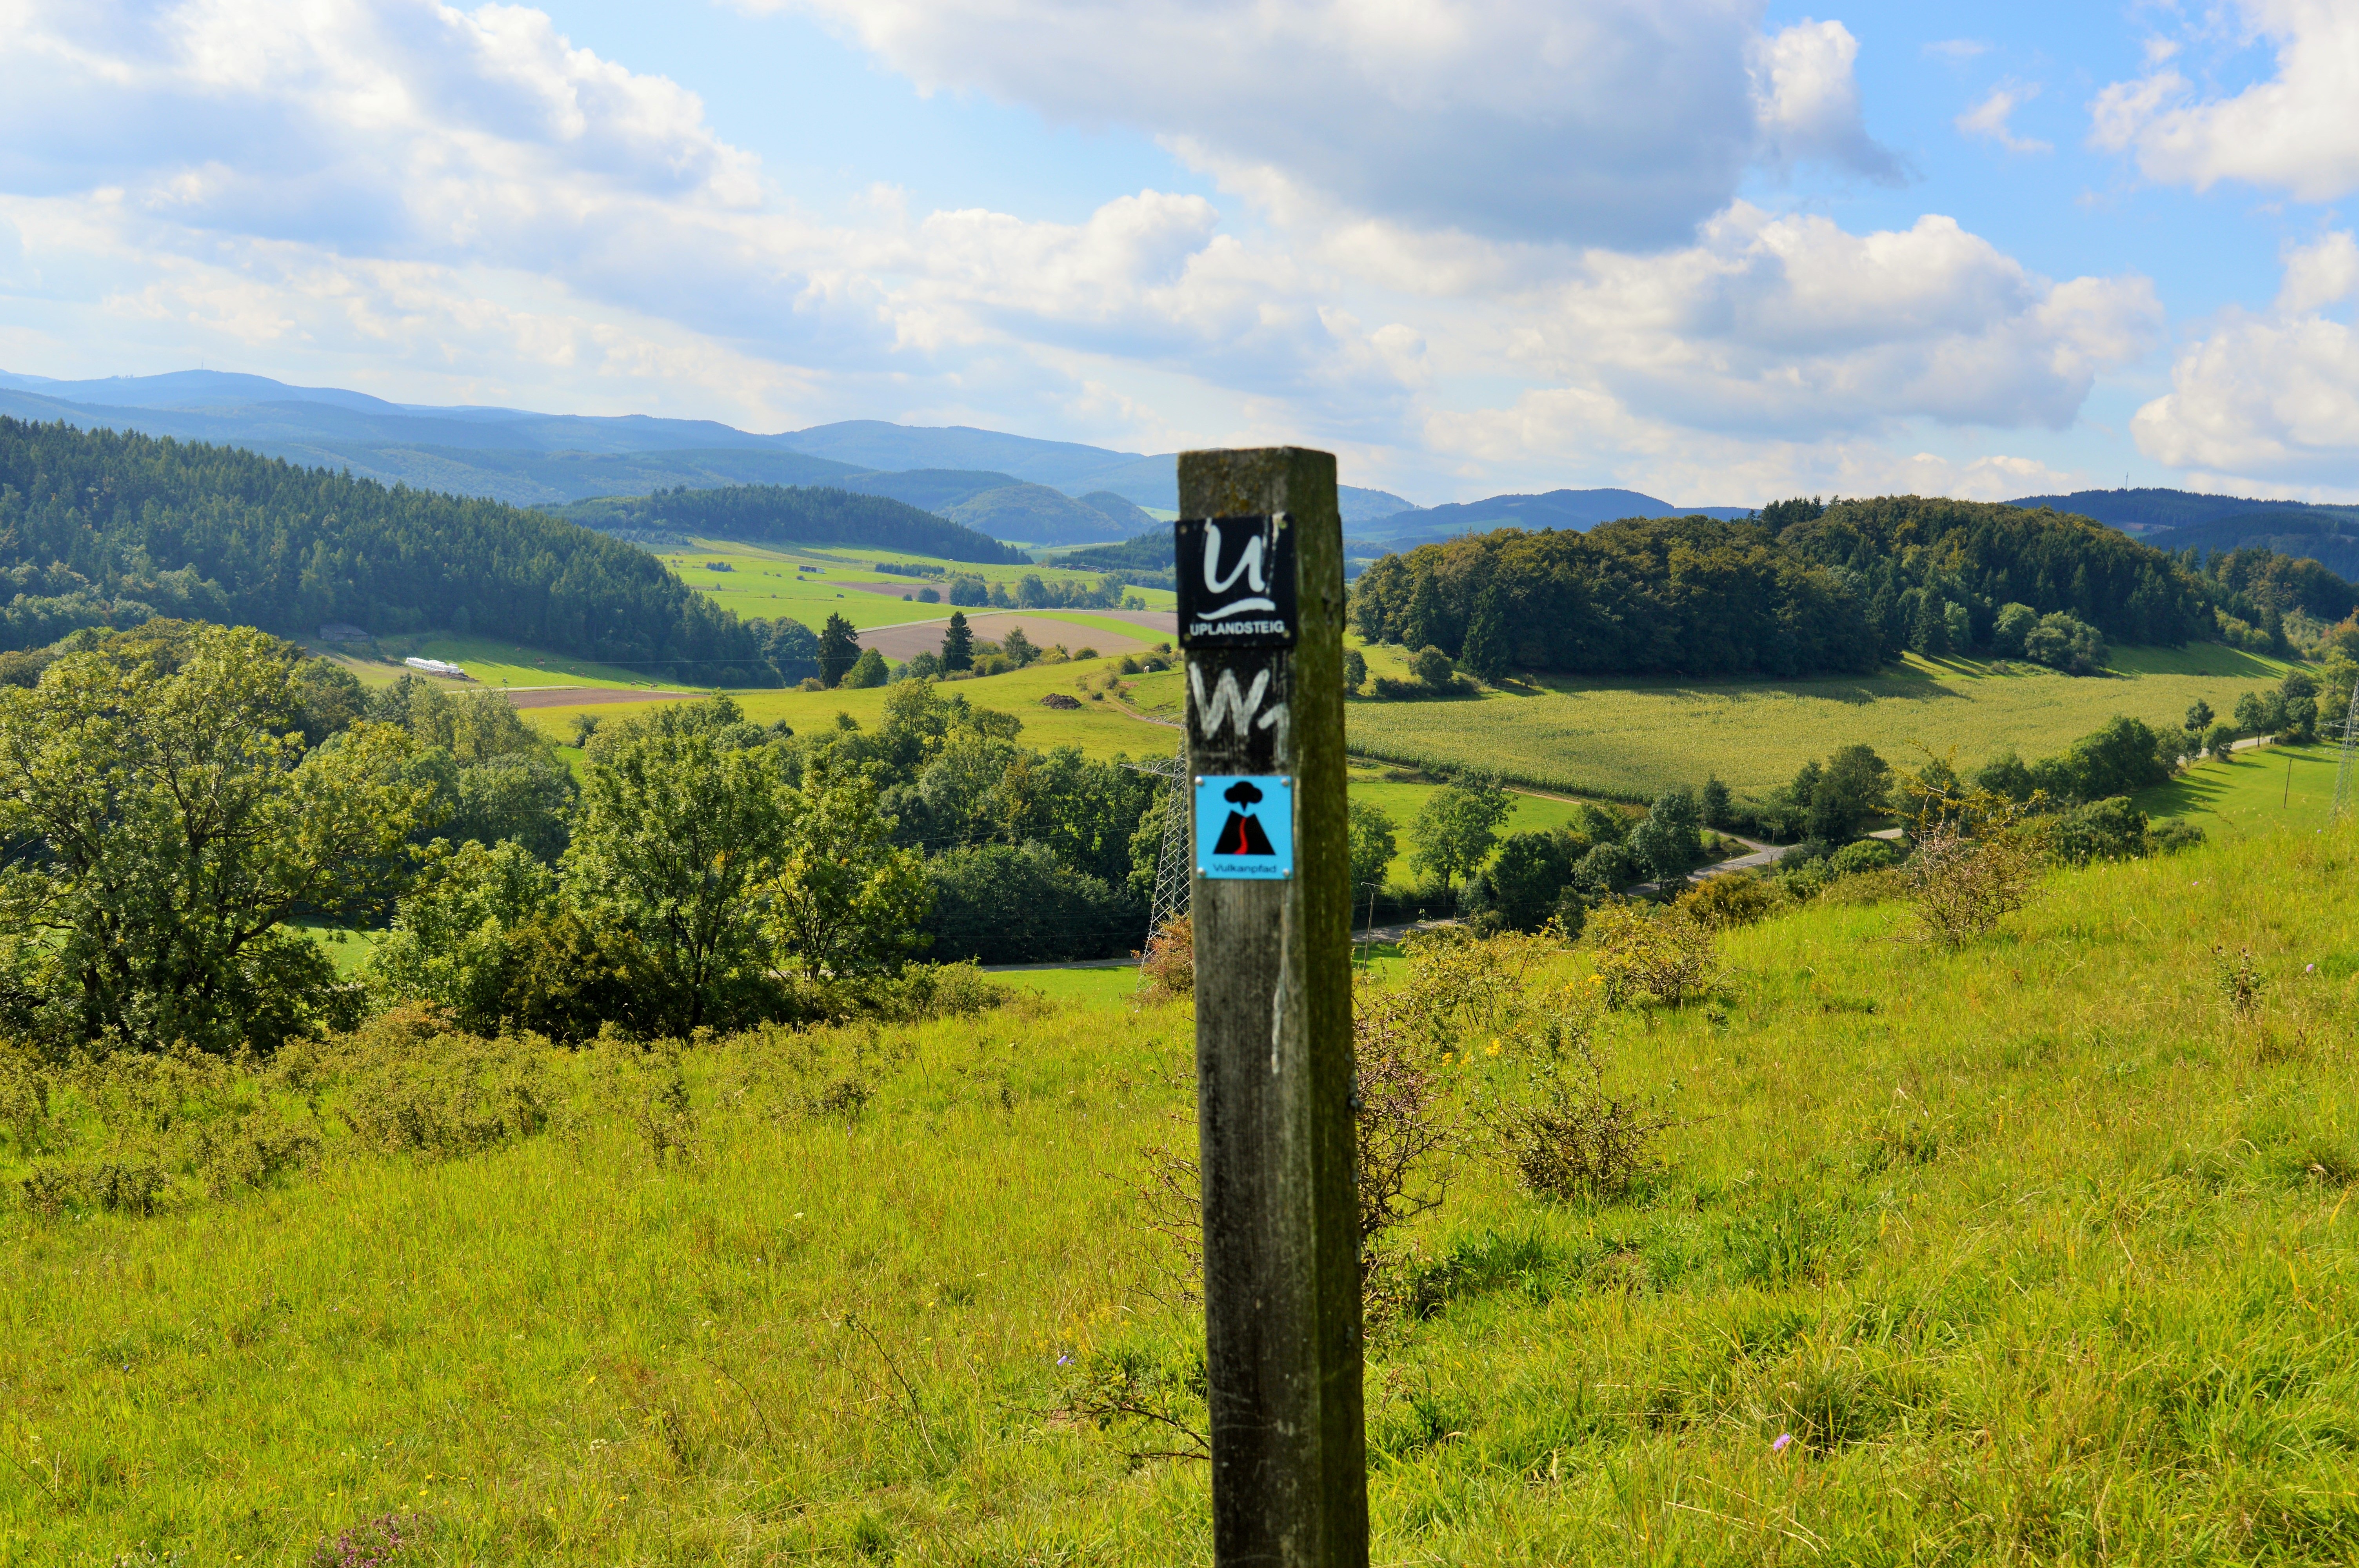
landscape, nature, forest, grass, outdoor, wilderness, mountain, sky, wood, hiking, trail, meadow, prairie, hill, mountain range, green, direction, autumn, blue, highland, ridge, clouds, mountains, grassland, signs, directory, rural area, mountain pass, migratory character, mountainous landforms